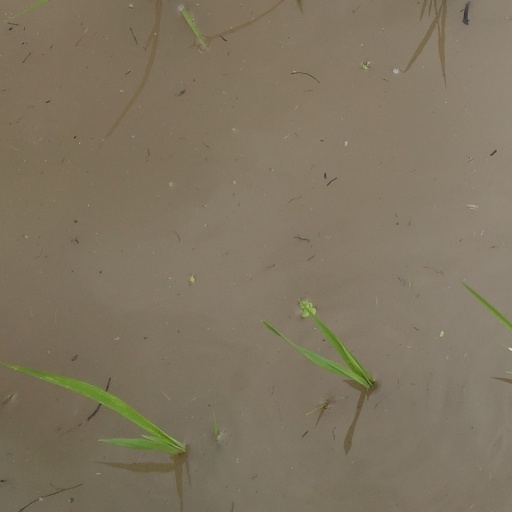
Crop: rice